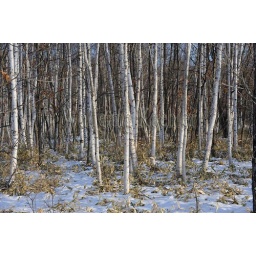
Japan, hokkaido island, near tsurui village, birch tree forest